Bonassola

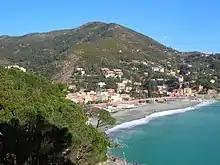
Bonassola

Bonassola is a "comune" (municipality) in the Province of La Spezia in the Italian region Liguria, located about southeast of Genoa and about northwest of La Spezia. As of 31 December 2004, it had a population of 945 and an area of .